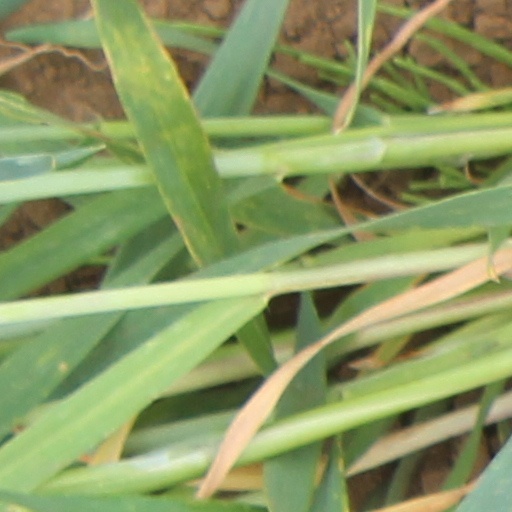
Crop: wheat